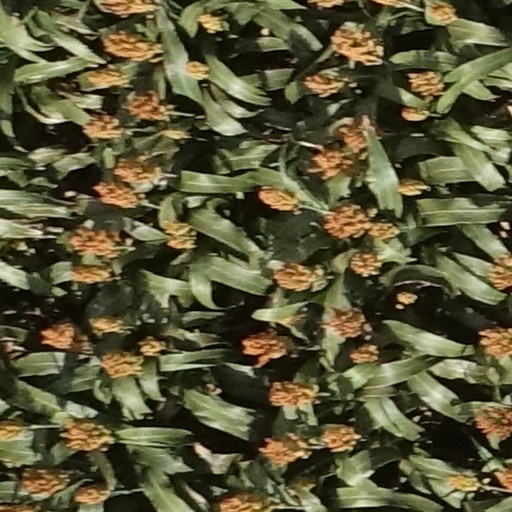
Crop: sorghum